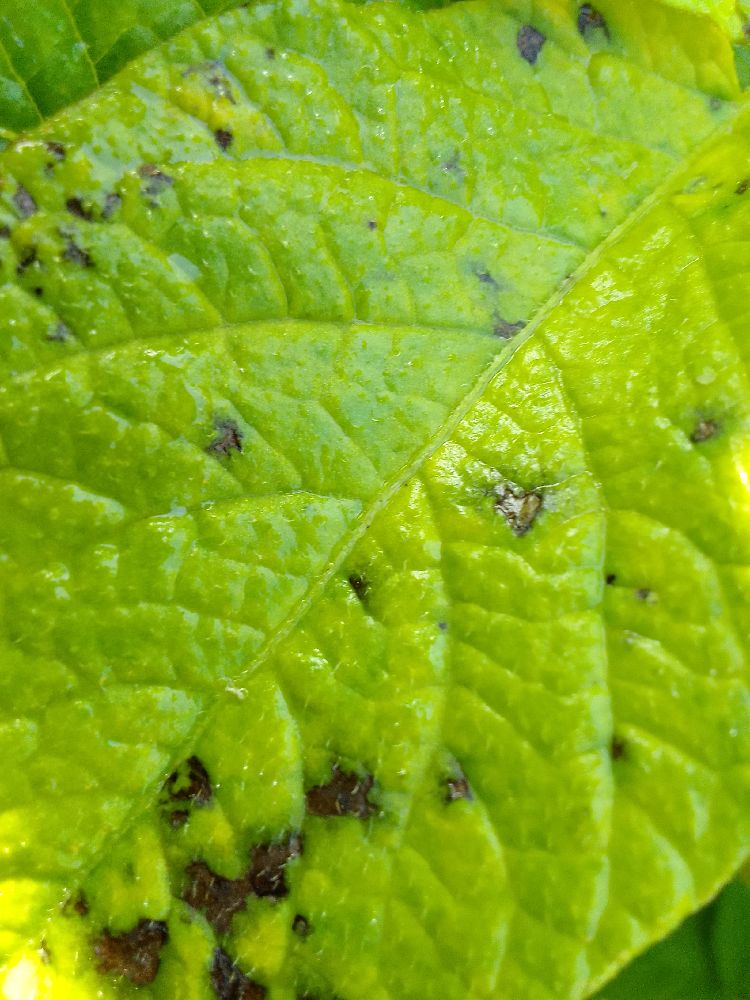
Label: Early blight